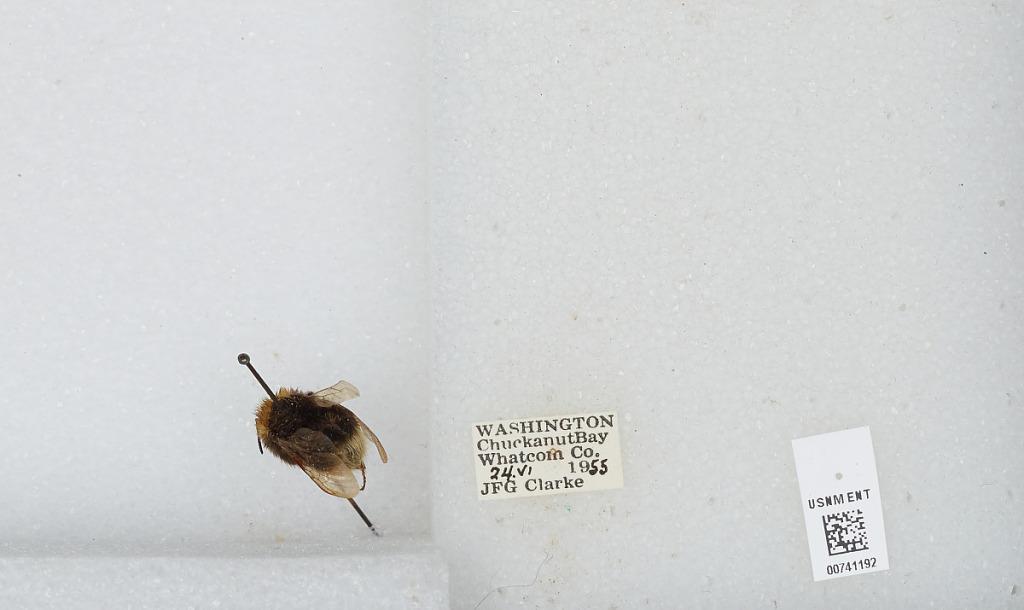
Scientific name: Bombus (Bombus) occidentalis Greene
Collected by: J. Clarke
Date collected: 1955-6-24
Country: United States
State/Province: Washington
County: Whatcom
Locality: Chuckanut Bay
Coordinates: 48.6833, -122.492